W. B. Roberts

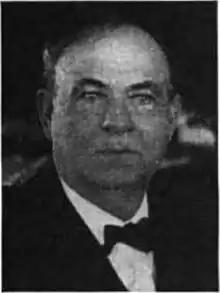
c. 1924

William Beauregard Roberts (March 5, 1861 - October 3, 1940) was an American Democratic politician, lawyer, planter, and banker. A resident of Rosedale, Mississippi, he represented Bolivar County in the Mississippi State Senate for six consecutive terms, from 1920 to his death in 1940. He was the Senate's President Pro Tempore for two stints in 1931 and 1940 and also served as the Acting Governor of Mississippi in December 1931.